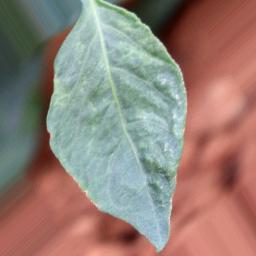
Label: healthy